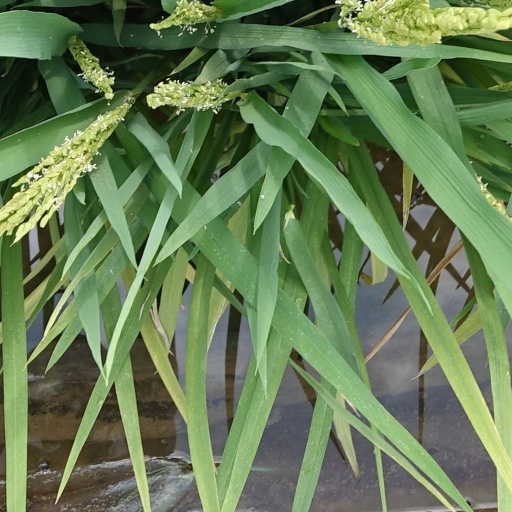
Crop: rice